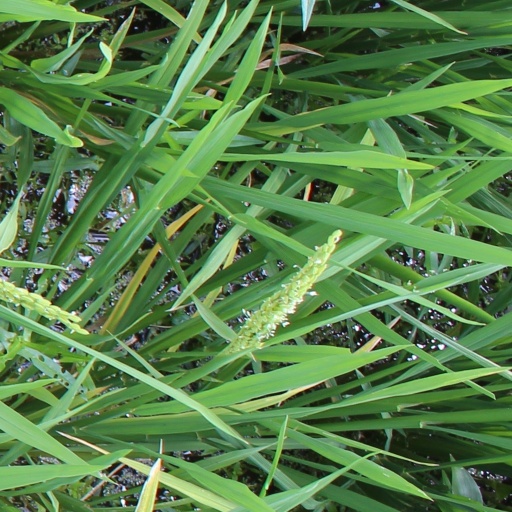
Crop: rice